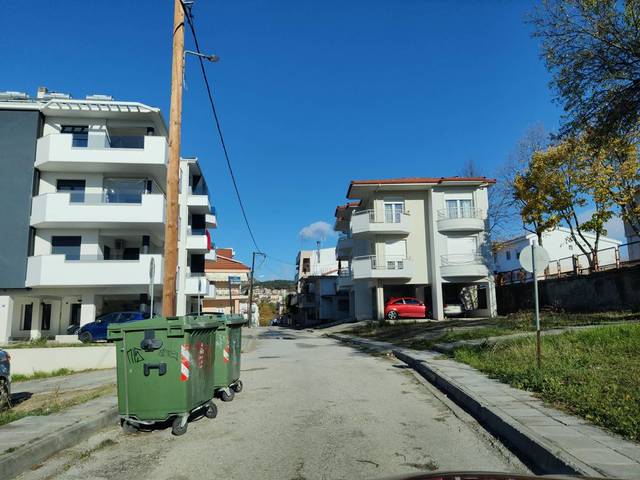
Region: Greece
Coordinates: 40.291, 21.786